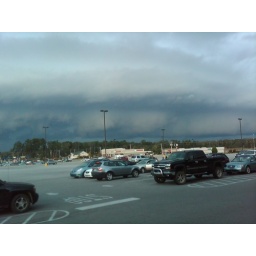
more photos of shelf cloud approaching walmart in south cullman on 10-9-09